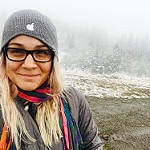
Scene: Outdoor